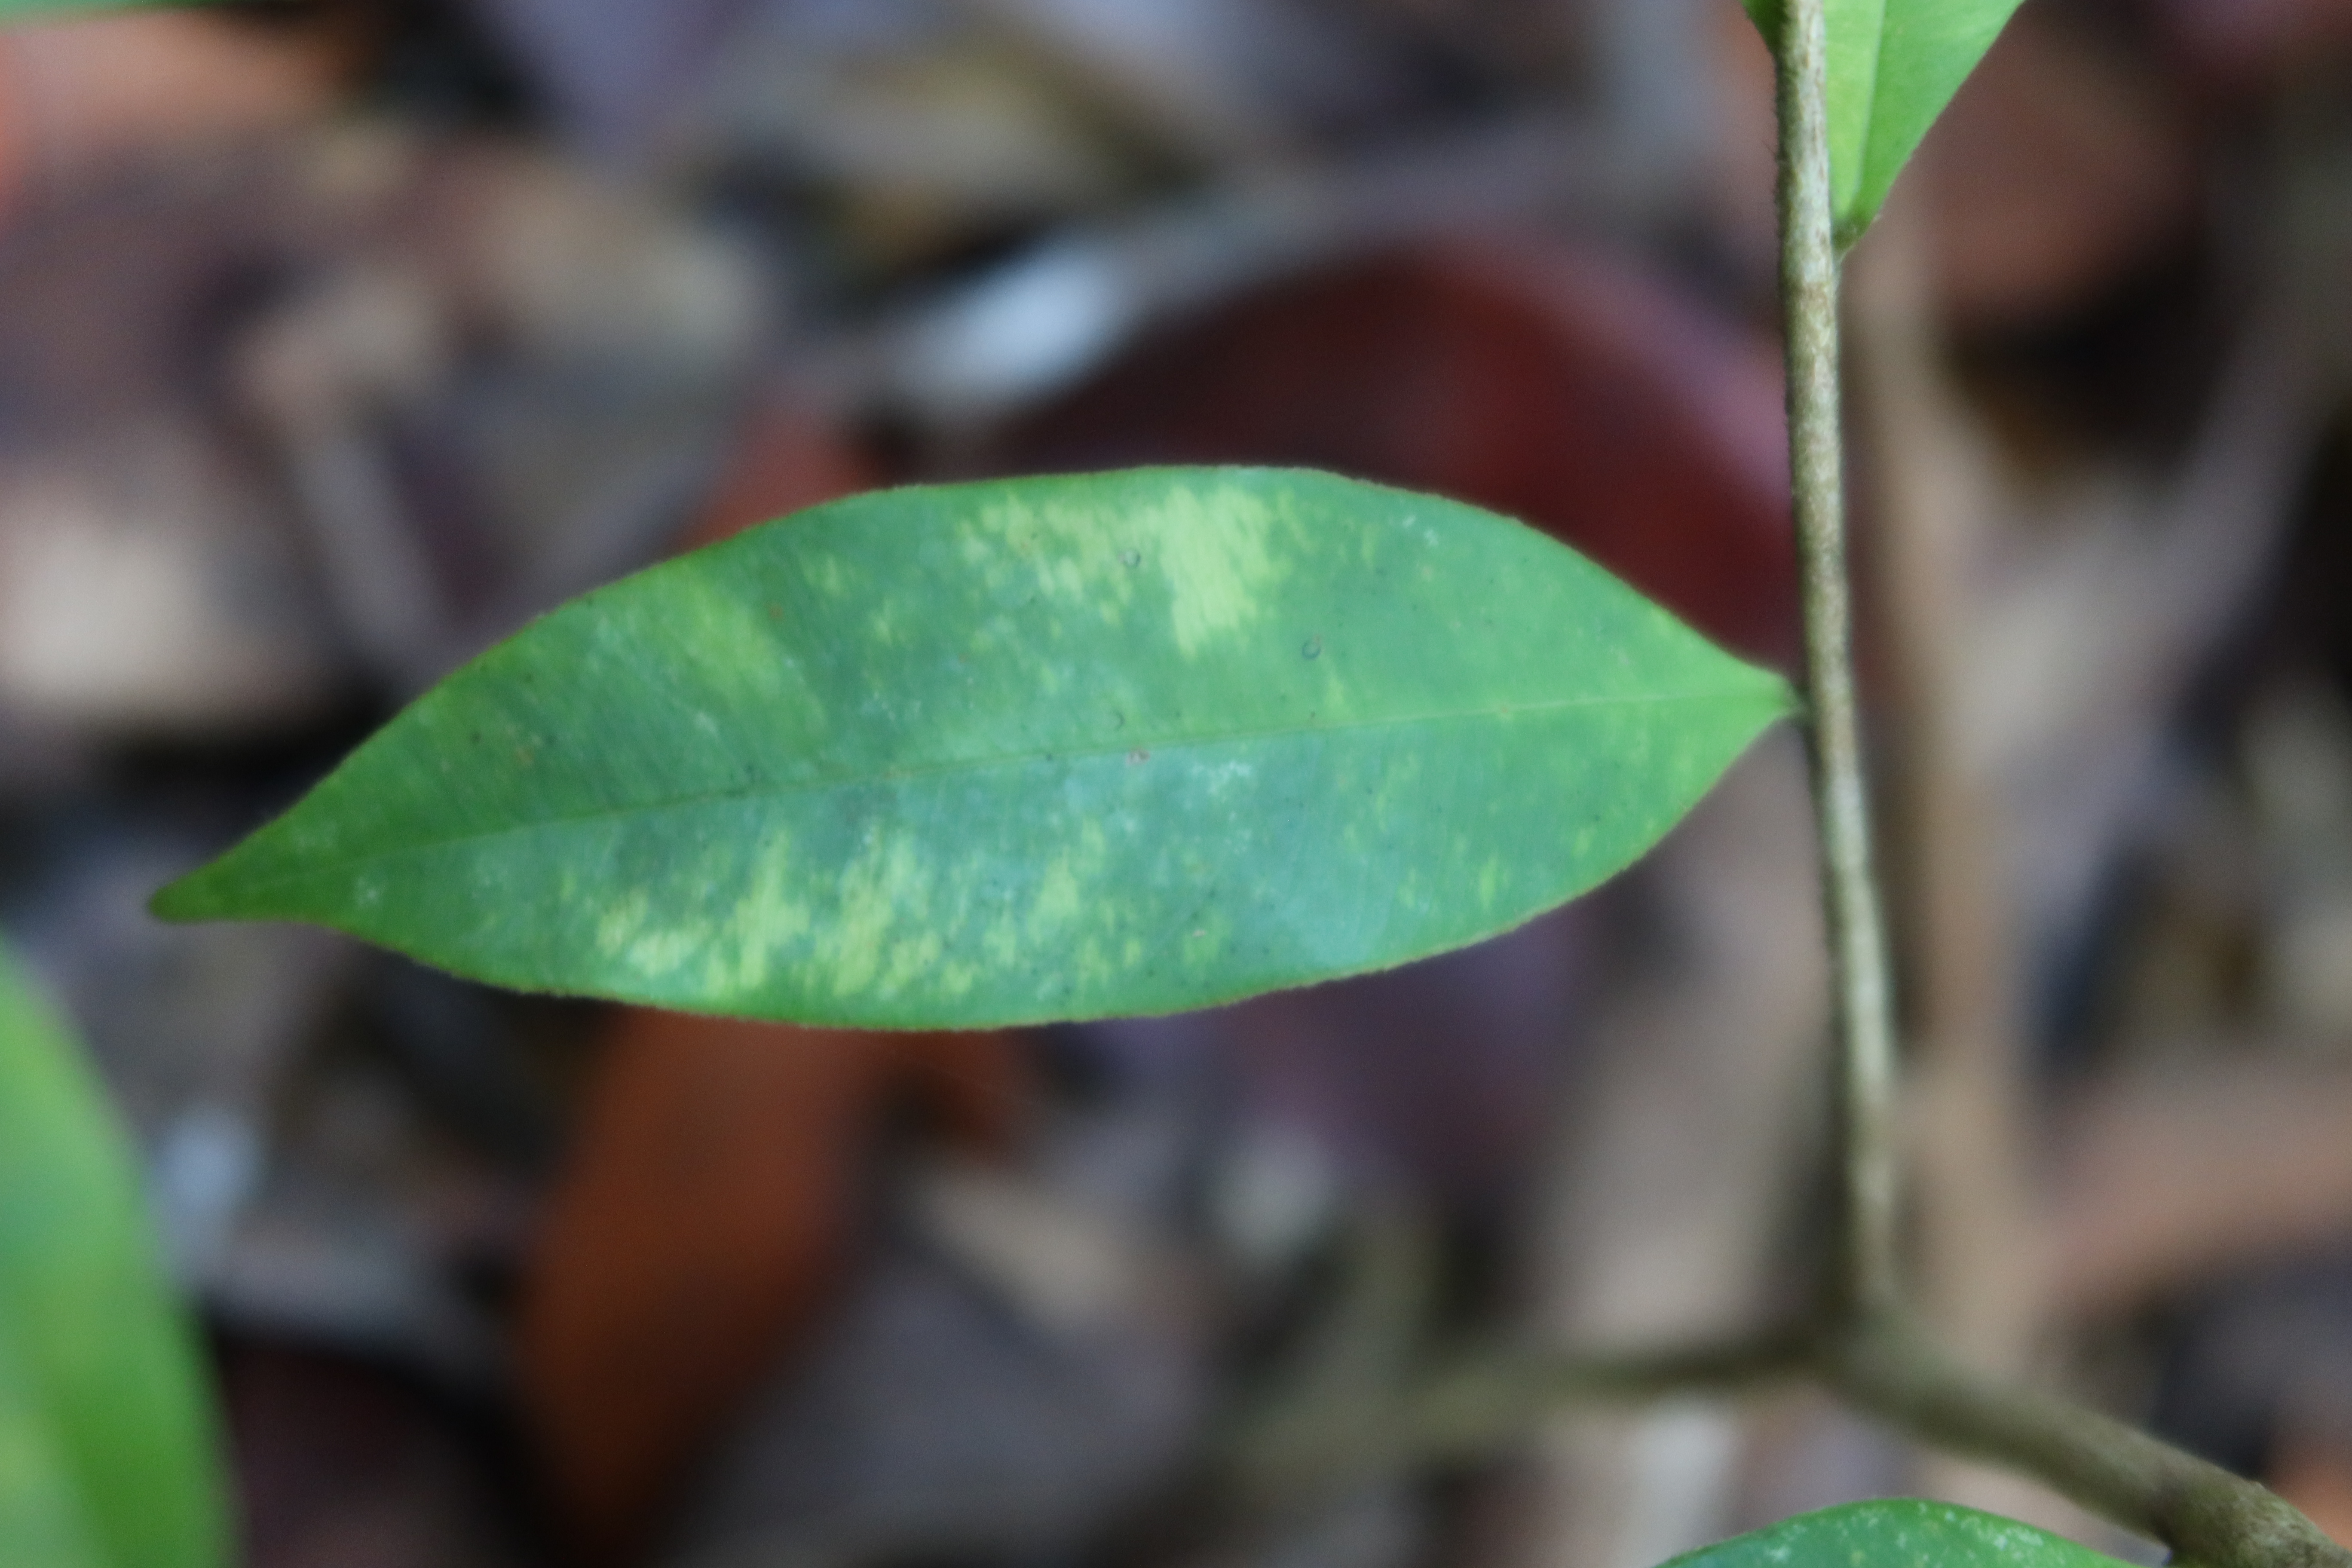
Label: Brown spots